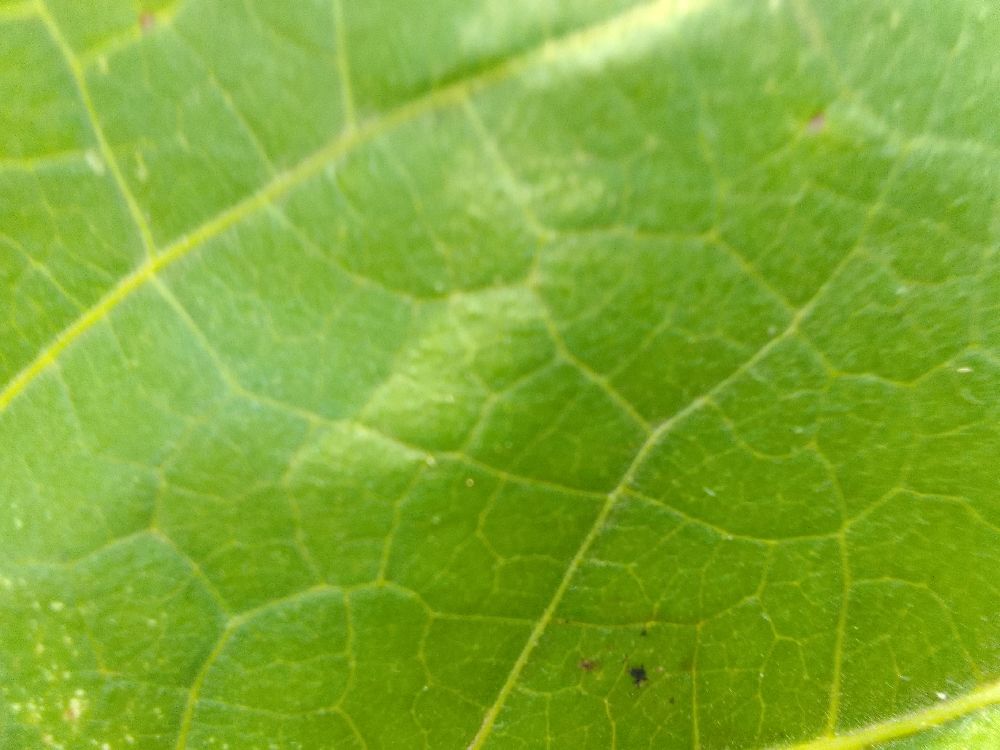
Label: healthy